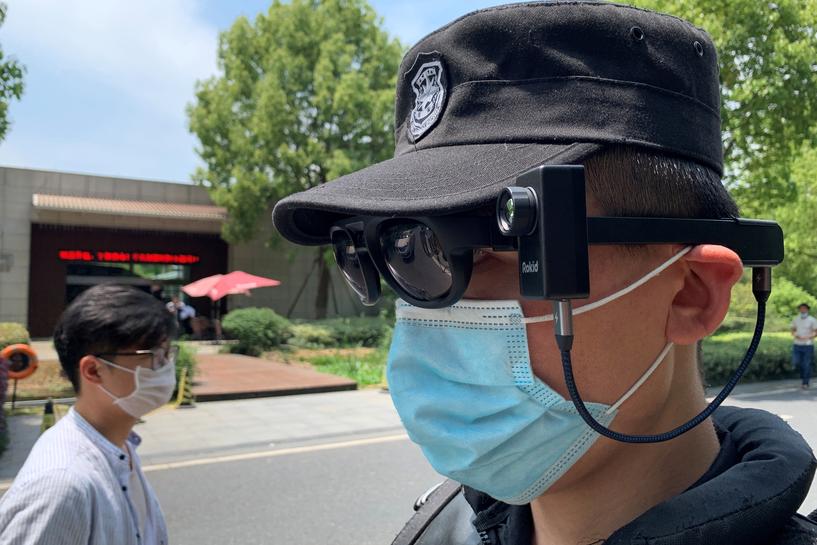
Objects detected:
Mask